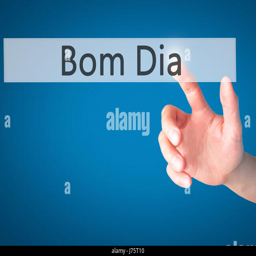
hand pressing a button on blurred background concept .